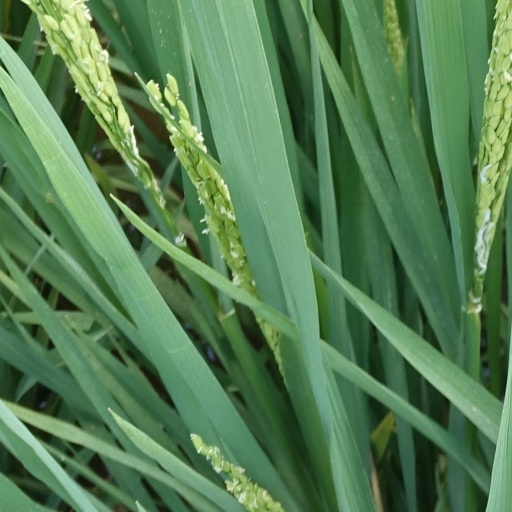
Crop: rice